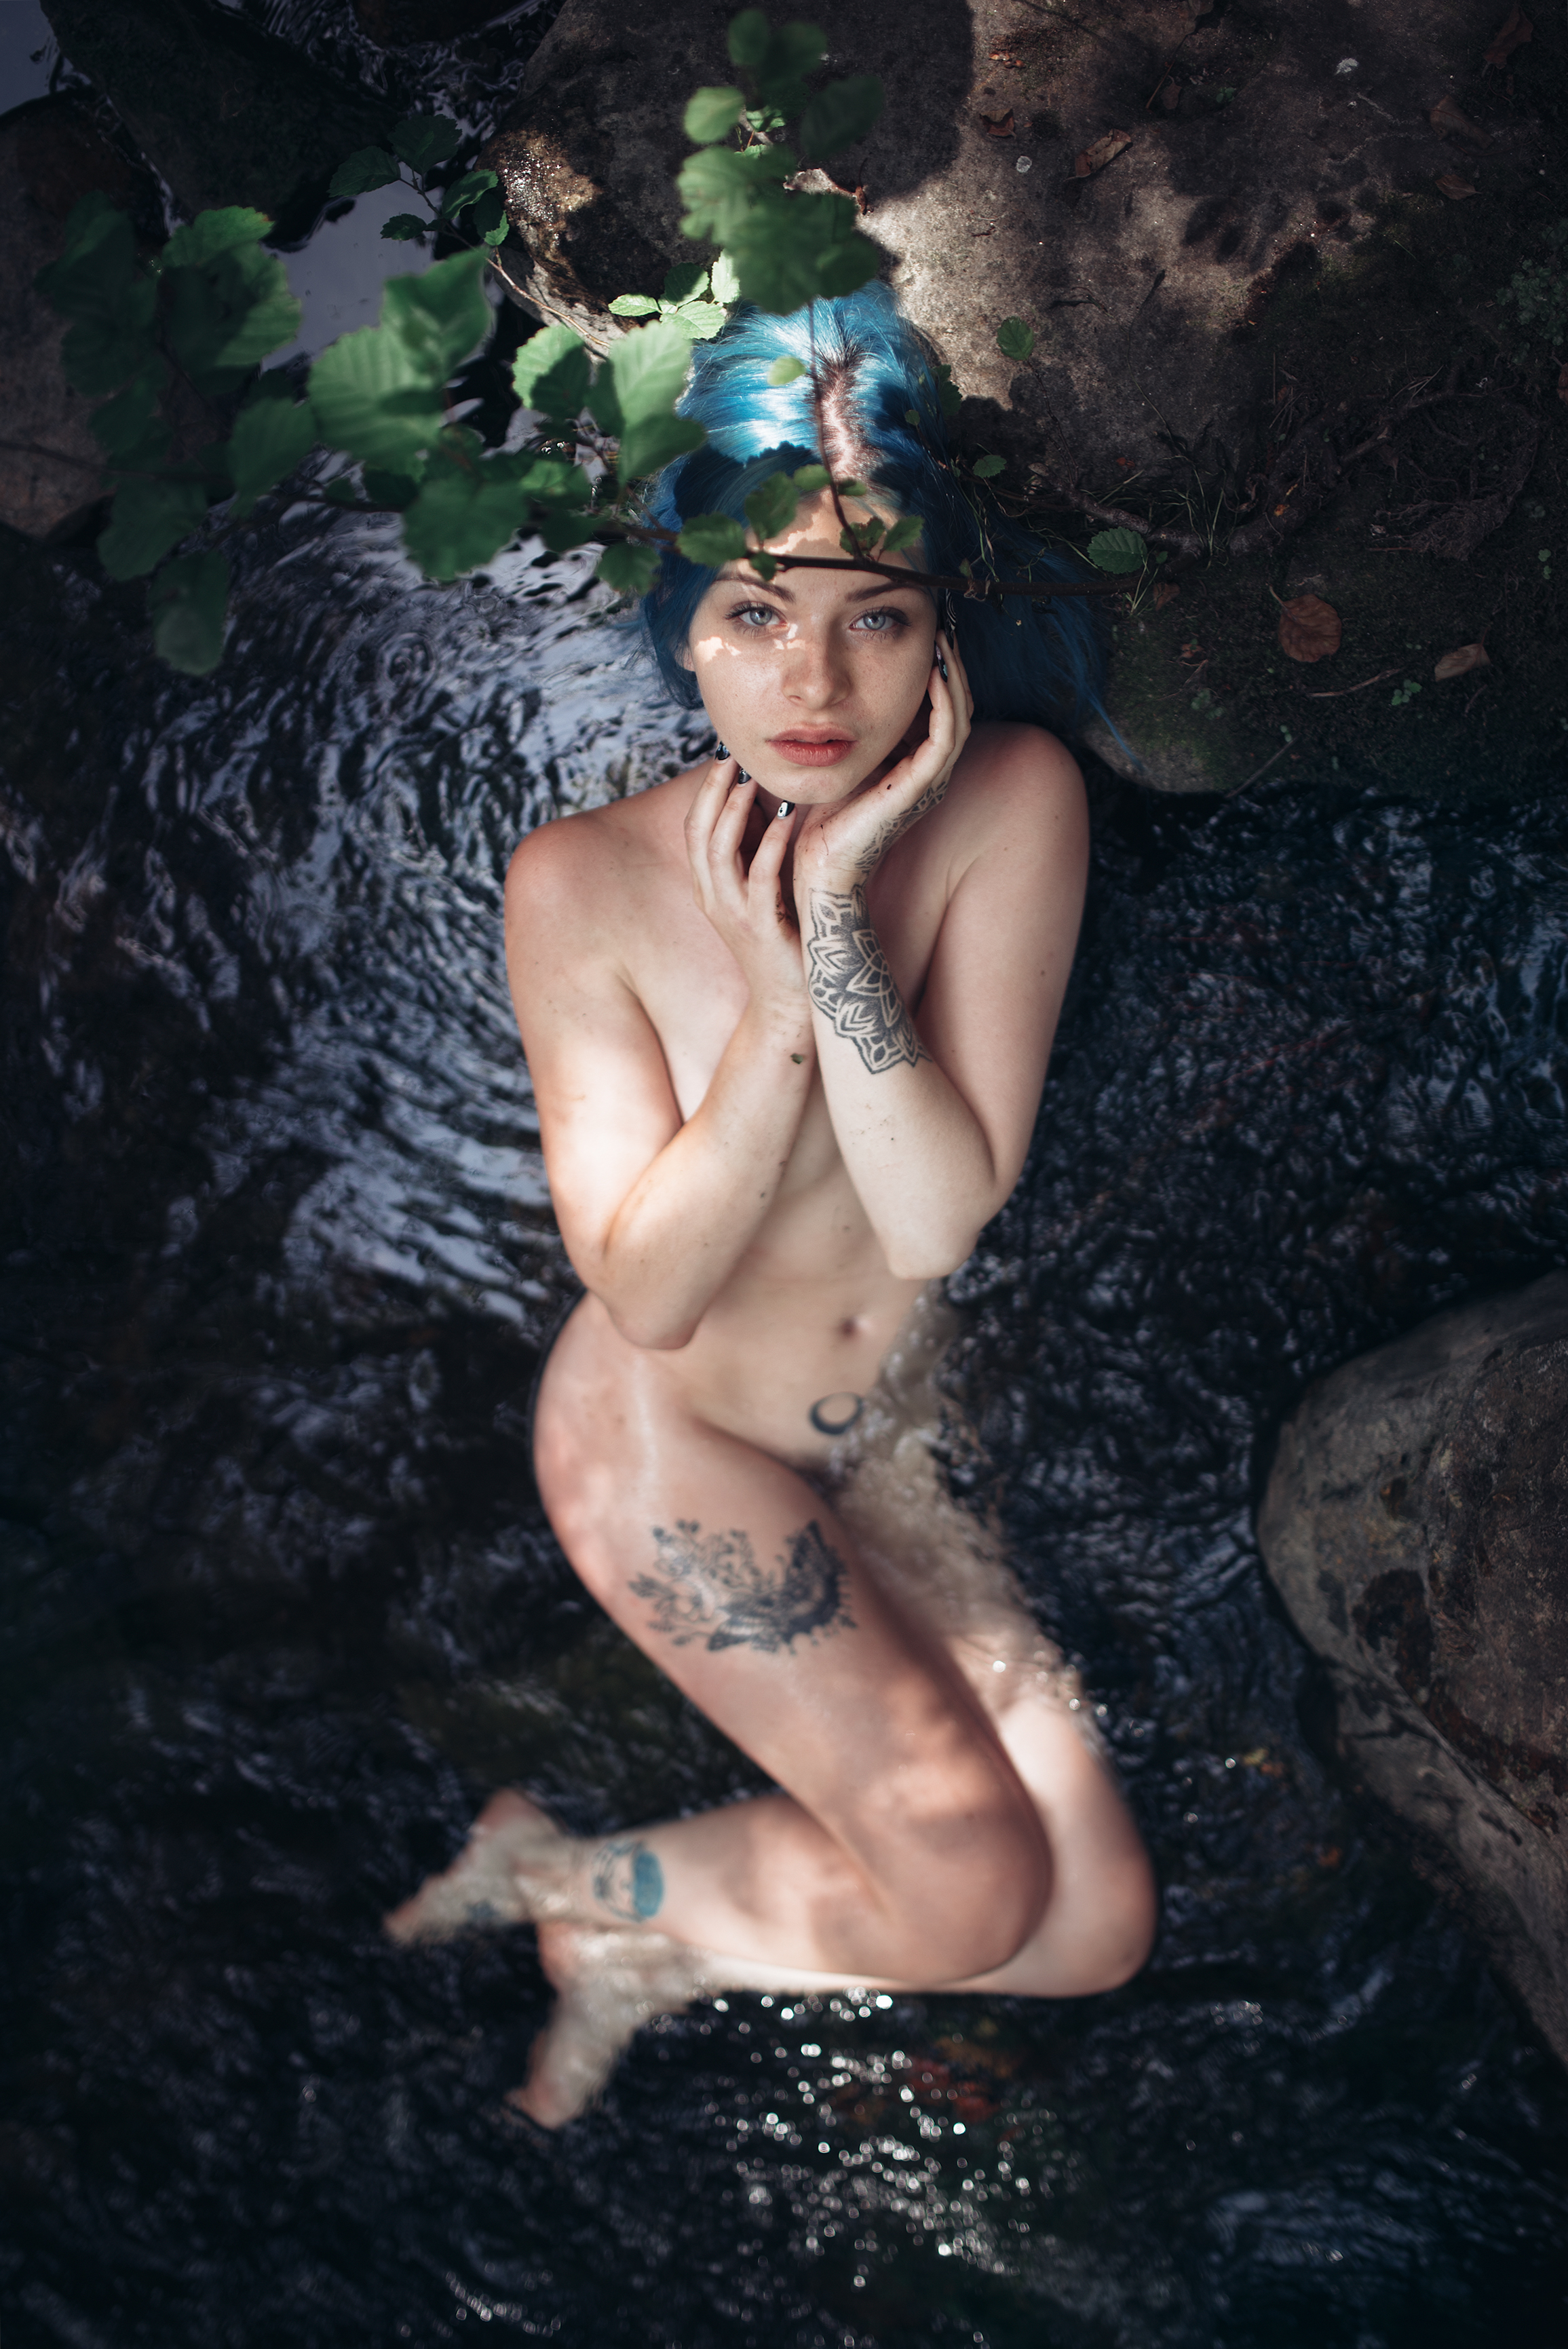
arm, plant, flash photography, thigh, finger, headgear, chest, black hair, trunk, human leg, electric blue, jewellery, darkness, art model, Barechested, recreation, headpiece, sitting, fashion accessory, midnight, personal protective equipment, abdomen, rock, barefoot, flesh, brassiere, leisure, fun, eyewear, bikini, stream, jungle, forest, night, photo shoot, adventure